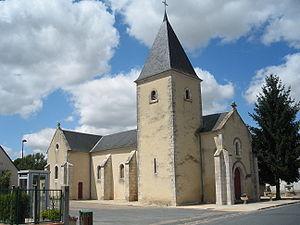
Eglise de Villeneuve sur Cher, département du Cher
Villeneuve-sur-Cher est une commune française située dans le département du Cher, en région Centre-Val de Loire.